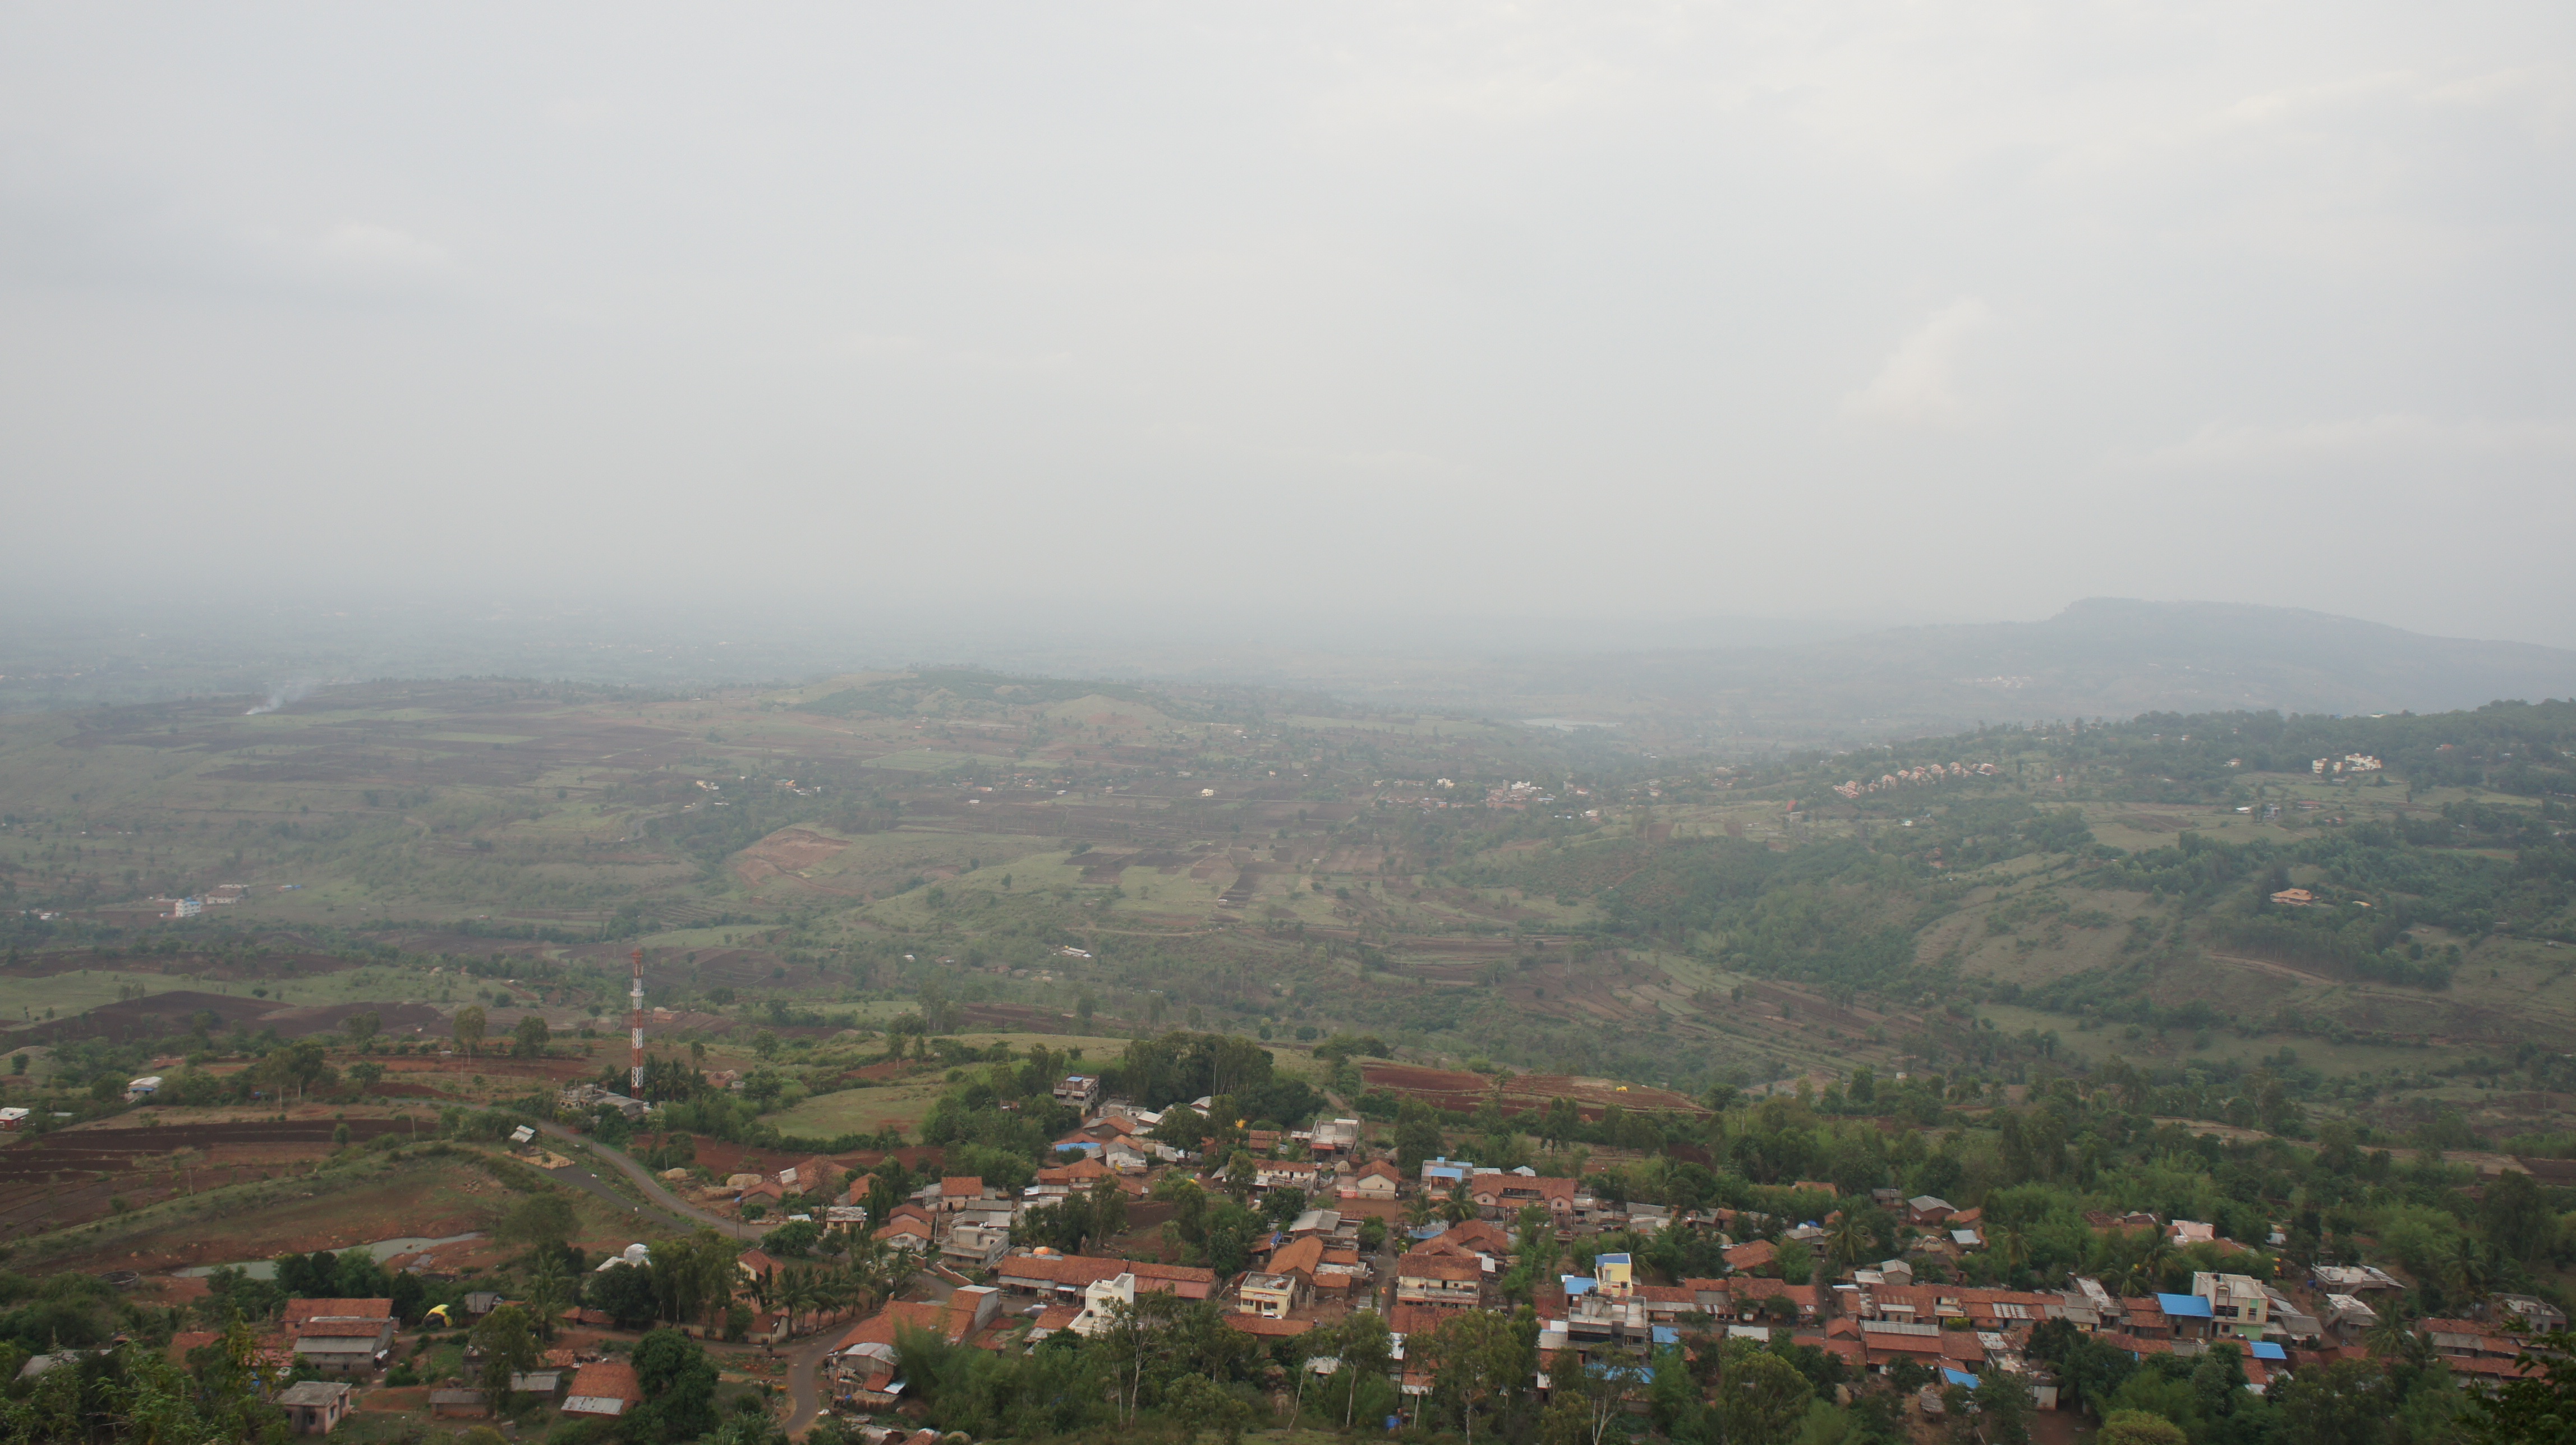
landscape, mountain, photography, hill, town, valley, mountain range, panorama, village, haze, plateau, rural area, bird's eye view, aerial photography, residential area, atmospheric phenomenon, human settlement, atmosphere of earth, mountainous landforms